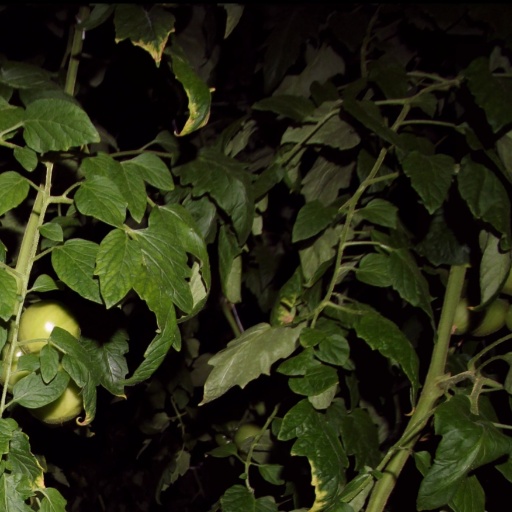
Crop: tomato